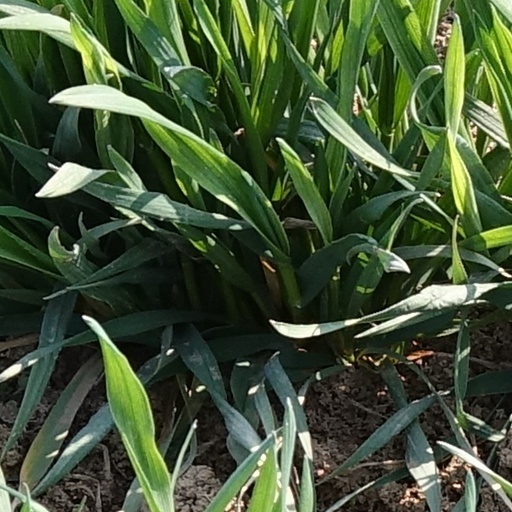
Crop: wheat